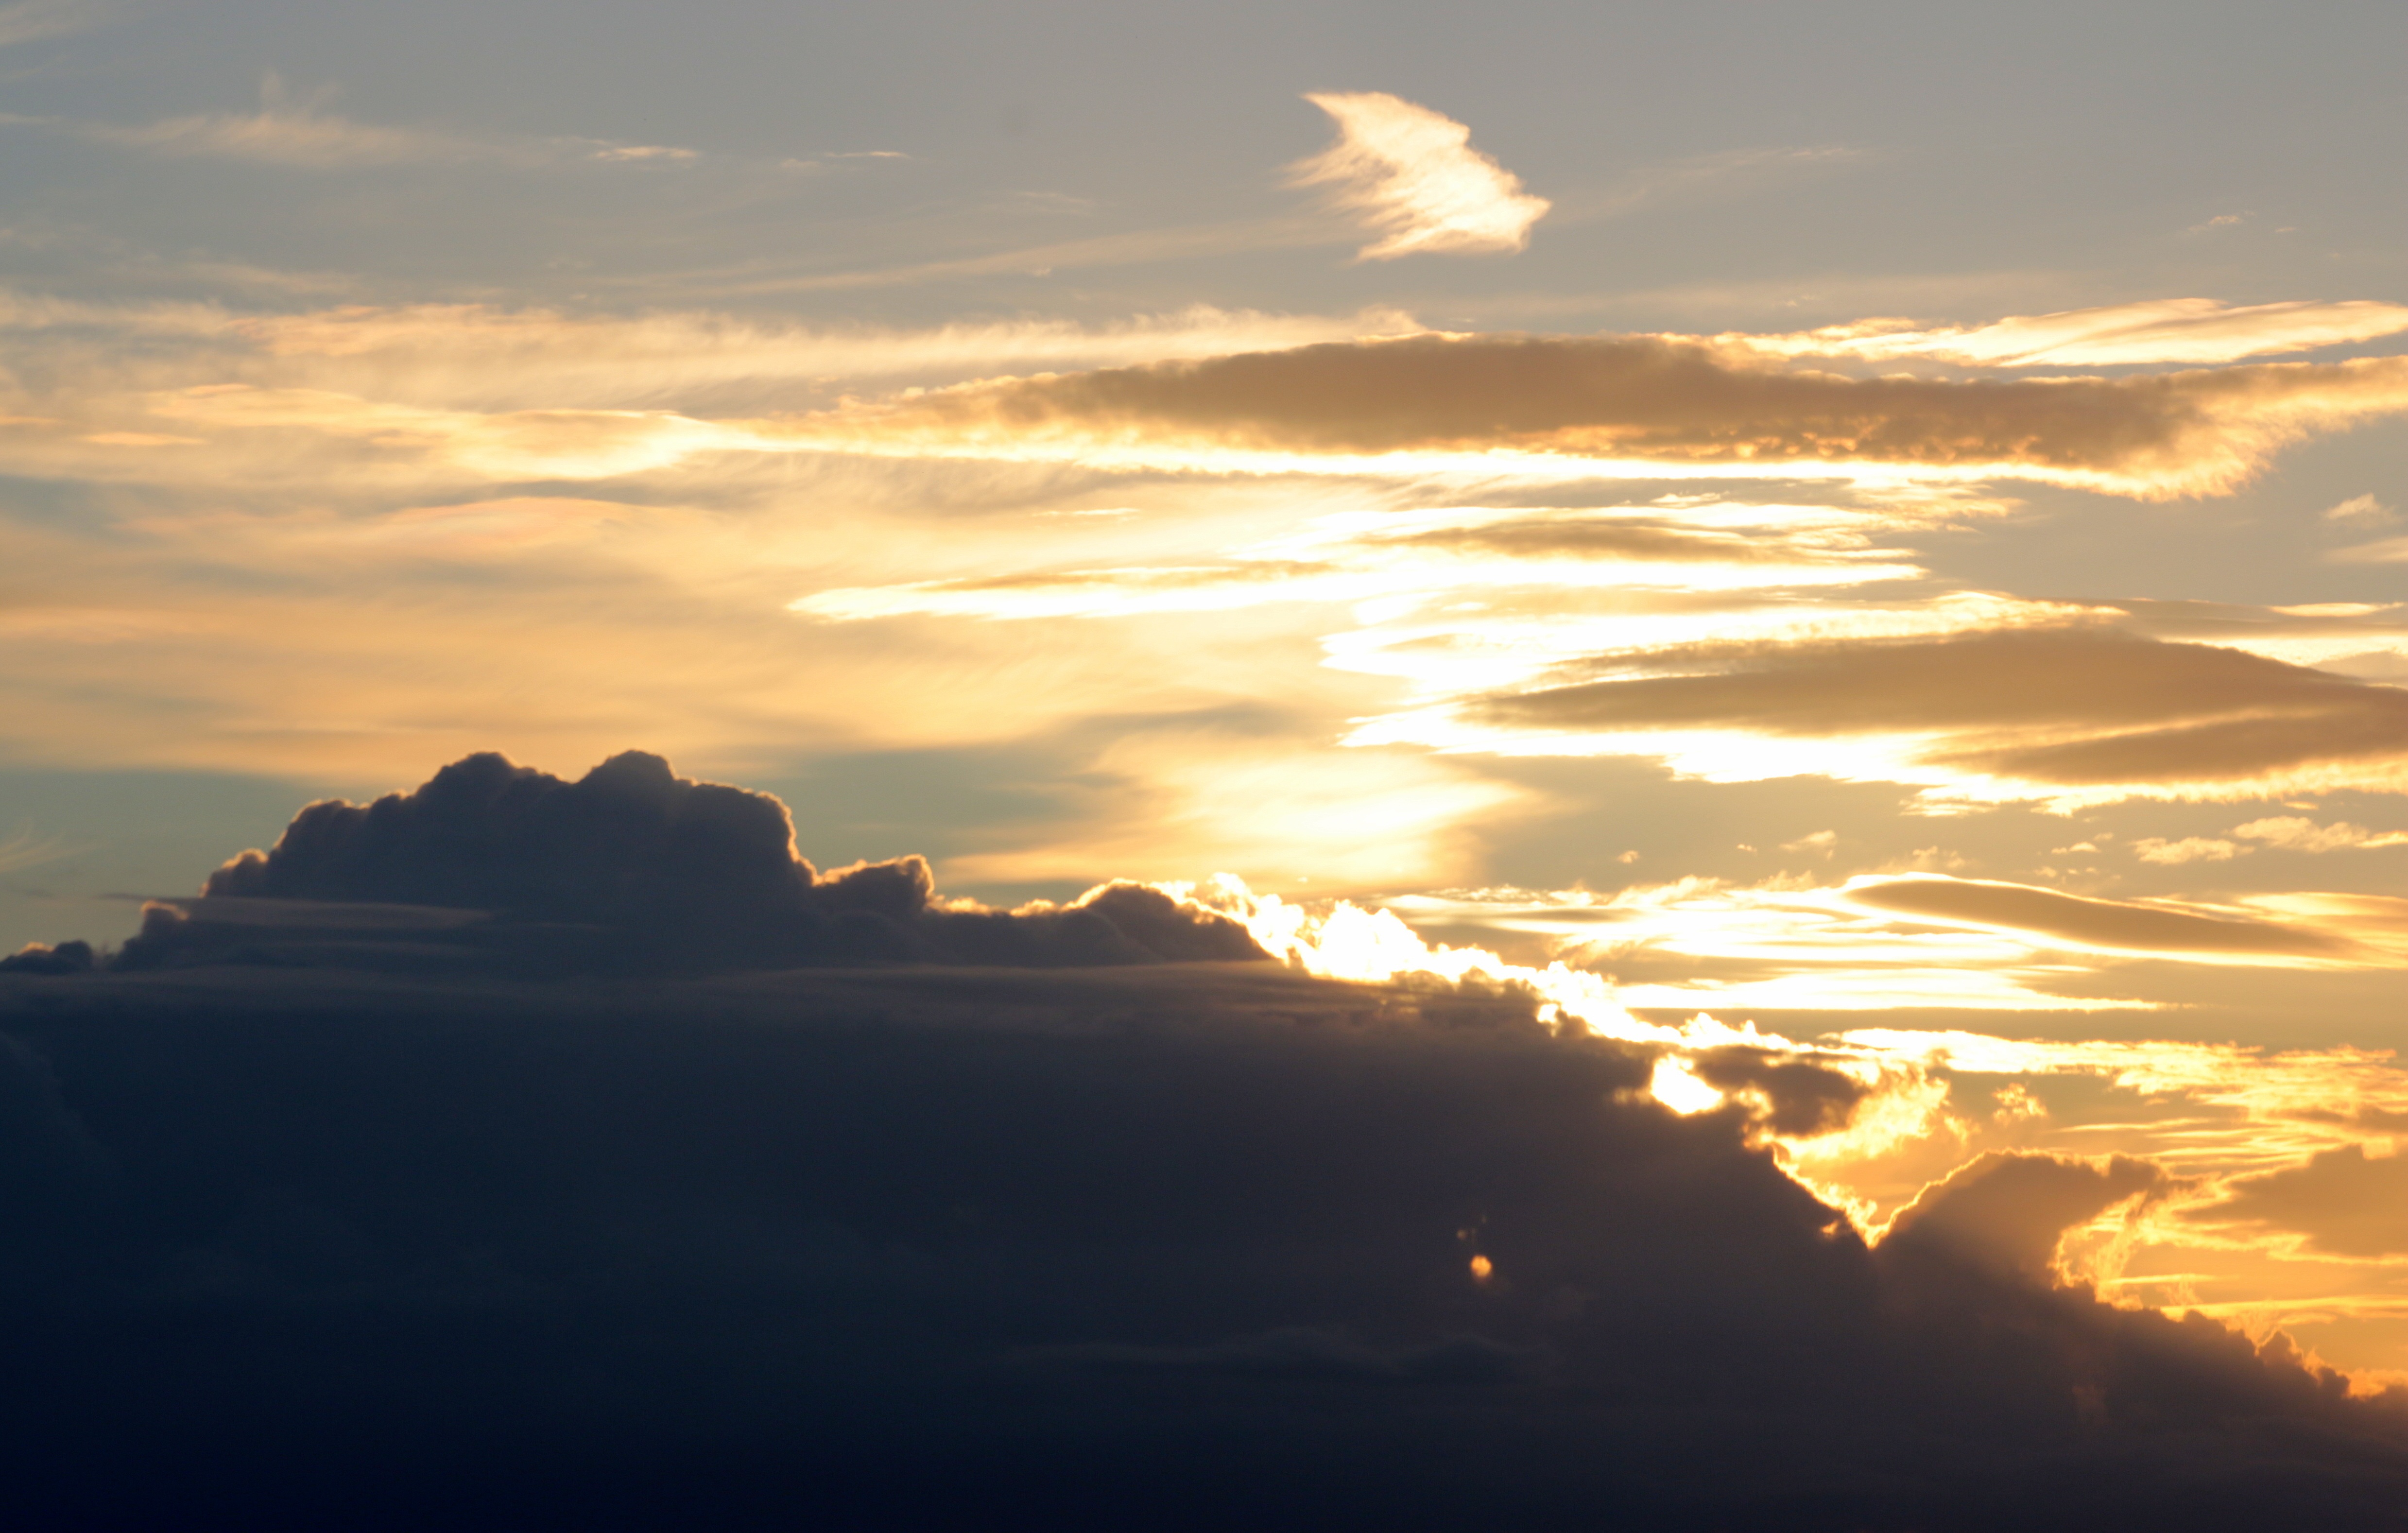
sea, horizon, cloud, sky, sun, sunrise, sunset, sunlight, morning, dawn, atmosphere, dusk, evening, cloudscape, clouds, mood, abendstimmung, afterglow, evening sky, setting sun, dark clouds, clouds form, red sky at morning